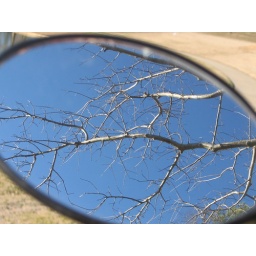
Blue sky and branches in my bike mirror